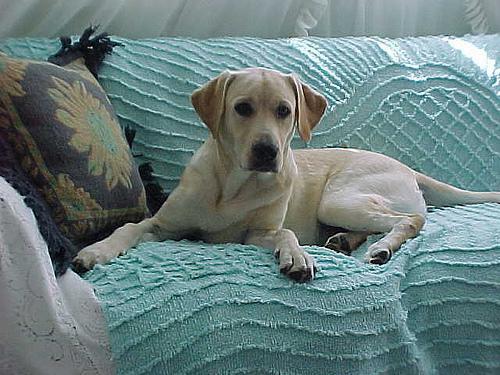
Labrador_retriever